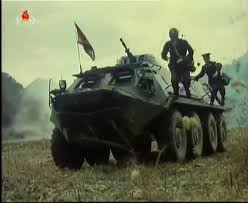
Label: BTR